Leipzig-Thekla station

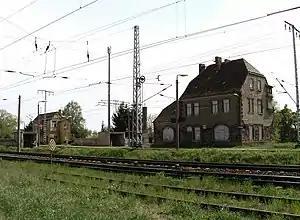
Leipzig-Thekla railway station (2012)

Leipzig-Thekla is a railway station located in Leipzig, Germany. The station is located on the connection of Leipzig–Eilenburg railway and Leipzig-Wahren–Leipzig-Engelsdorf railway, part of the Leipzig Freight Ring. Passenger services are operated by DB Regio. Since December 2013 the station is served by the S-Bahn Mitteldeutschland.Leipzig-Thekla station features two platforms and serves the northern district of Thekla in Leipzig.